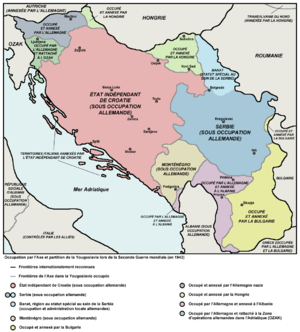
Occupation et partition de la Yougoslavie par l'Axe pendant la Seconde Guerre mondiale (en 1943)
Le Front yougoslave englobe l'ensemble des opérations militaires conduites en Yougoslavie pendant la Seconde Guerre mondiale. Ce pays des Balkans devient un théâtre d'opérations du conflit mondial au printemps 1941. Le gouvernement yougoslave s'allie en effet à l'Allemagne nazie fin mars, mais il est renversé par un coup d'État deux jours plus tard. En réaction, les forces de l'Axe envahissent le royaume le 6 avril. La Yougoslavie est ensuite démembrée, et son territoire annexé ou occupé par l'Allemagne, l'Italie, la Hongrie et la Bulgarie. Deux parties du pays deviennent des États « indépendants » : la Croatie, où le mouvement fasciste des Oustachis est mis au pouvoir et installe une dictature particulièrement meurtrière, et la Serbie, où est proclamé un gouvernement collaborateur.